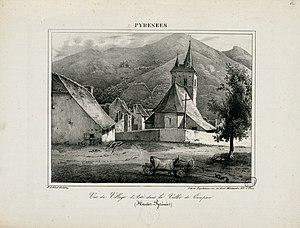
Fait partie d'une série de 42 pl. de Gélibert sur les Pyrénées. Pl. 1 à 11 lith. par Légé (Bordeaux). Pl. 11 à 42 lith. par Engelmann (Paris). Ancely, René (1876 - 1966). Possesseur
Asté est une commune française située dans le département des Hautes-Pyrénées, en région Occitanie.